Vaughn Armstrong

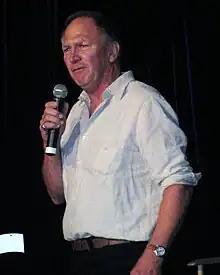

Vaughn Dale Armstrong (born July 7, 1950) is an American actor. He is noted for portraying many characters in the "Star Trek" franchise, in four "Star Trek" television series. He is perhaps best known as the recurring character in "". He has played twelve Star Trek characters.